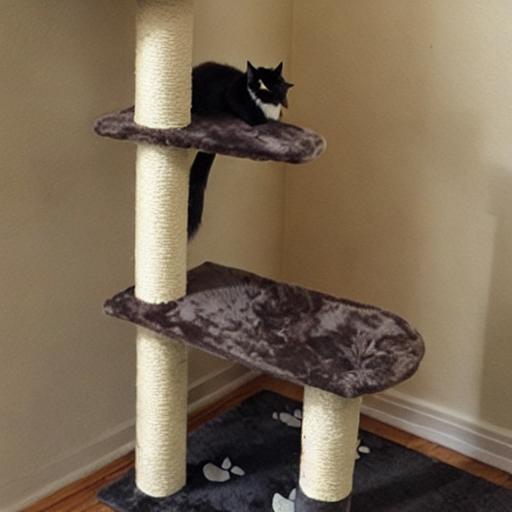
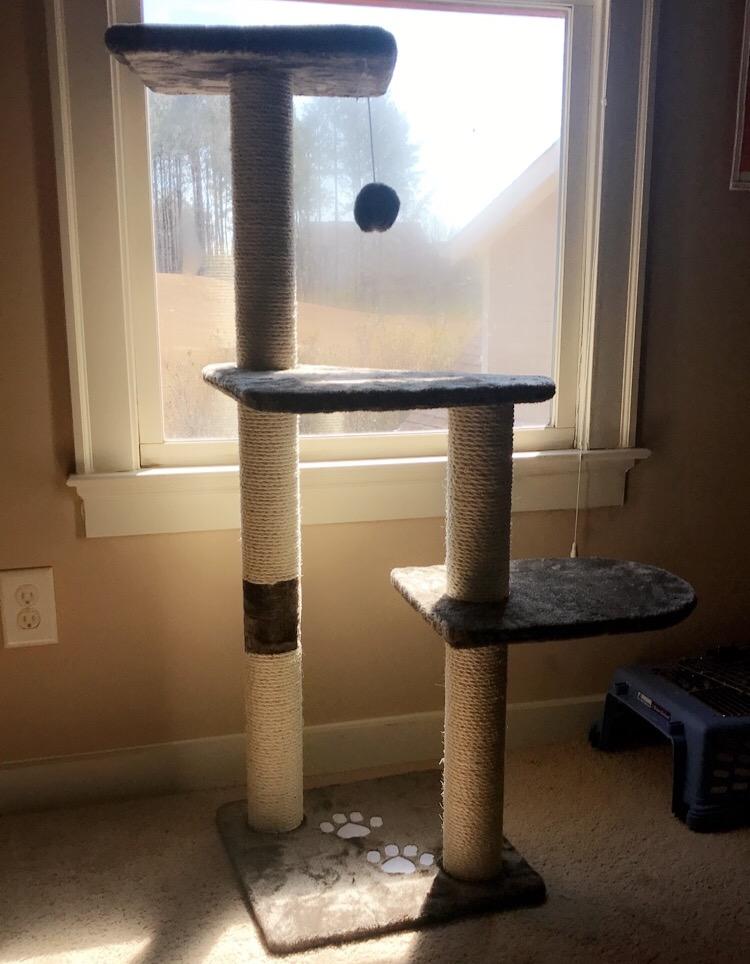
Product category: items_cat tree
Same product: no